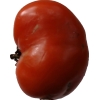
Label: tomato